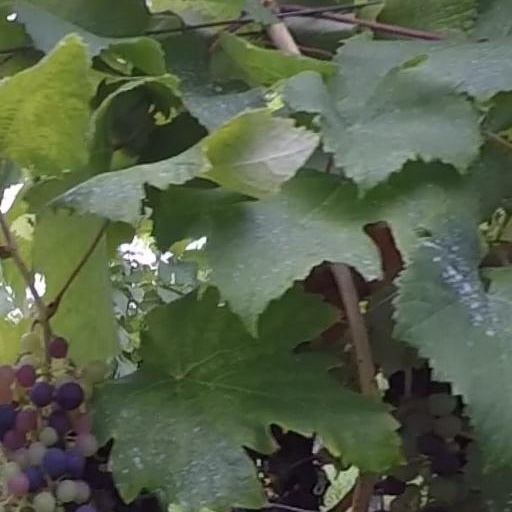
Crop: grape